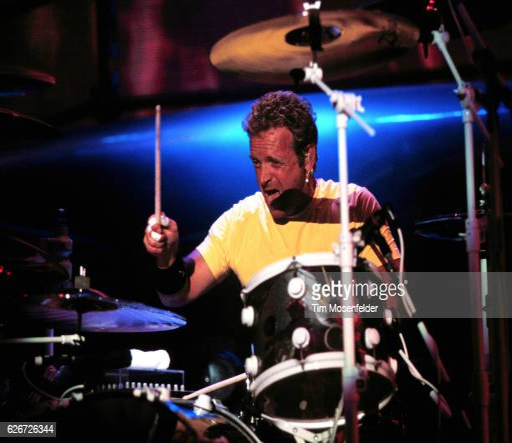
hard rock artist performs on stage during the band 's tour